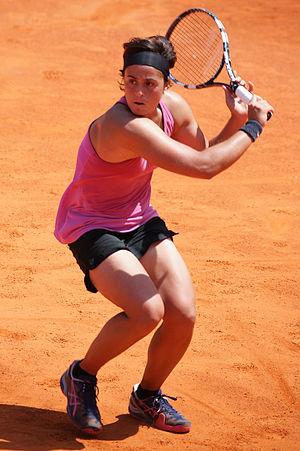
Inés Ferrer Suárez, qualification cagnes-sur-Mer 2013